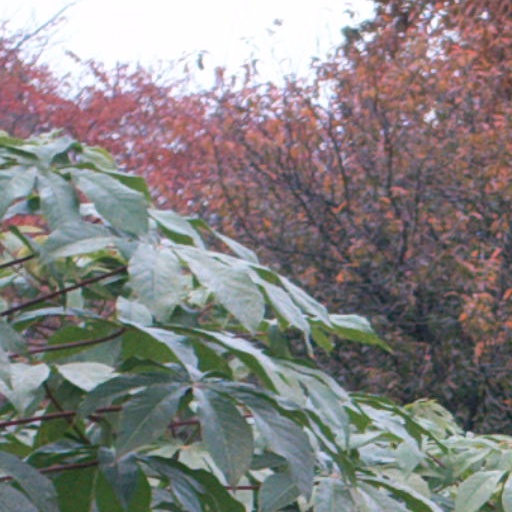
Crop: cassava